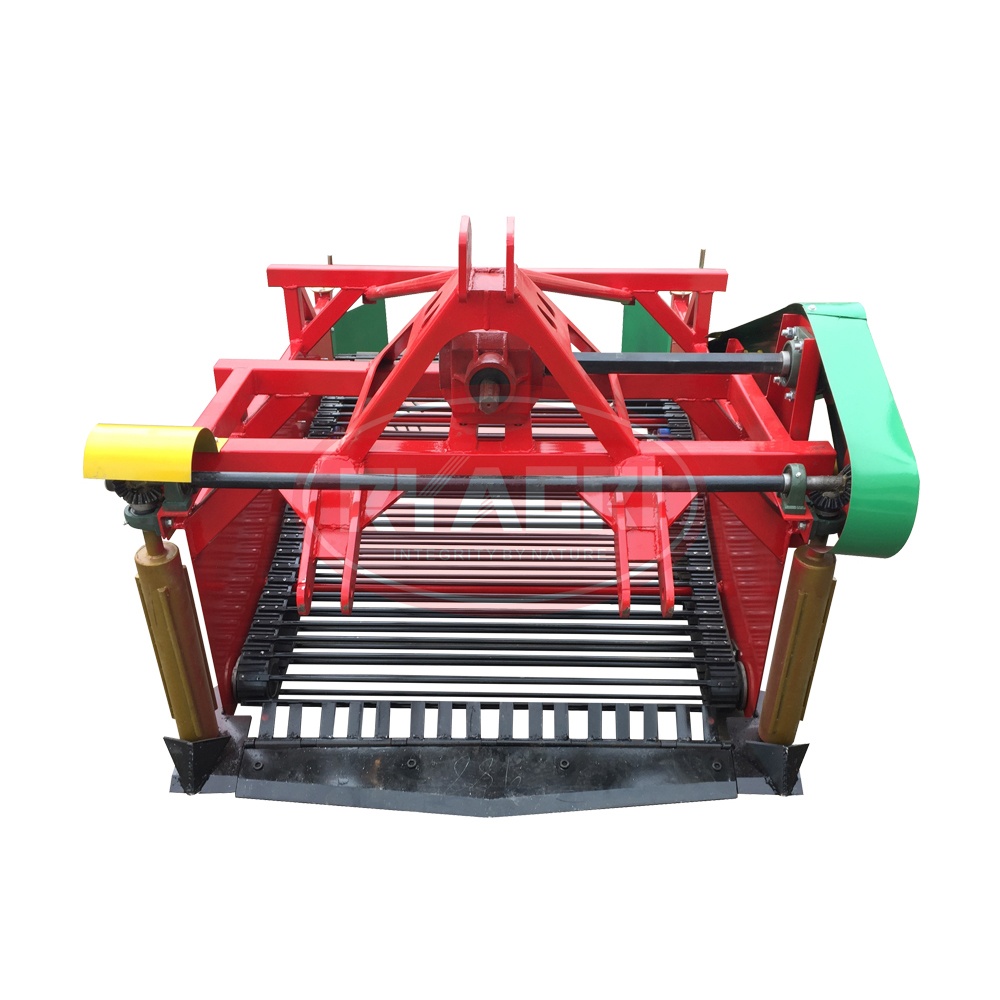
1.5m Width Potato Harvester
Potato Harvester New Design,Heavy Duty,1.5m Width
Brand: RYAGRI
Category: Business & Industrial > Heavy Machinery > Harvesters > Forage Harvesters